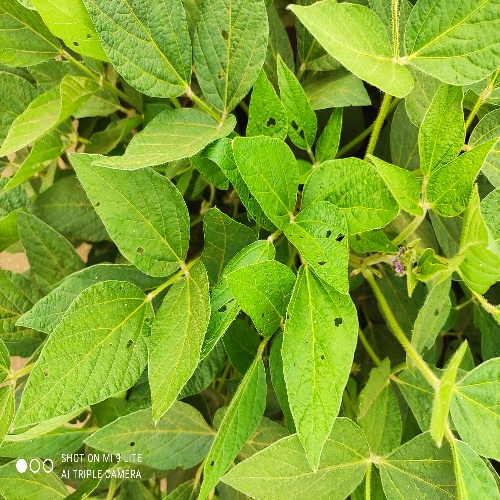
Label: Caterpillar